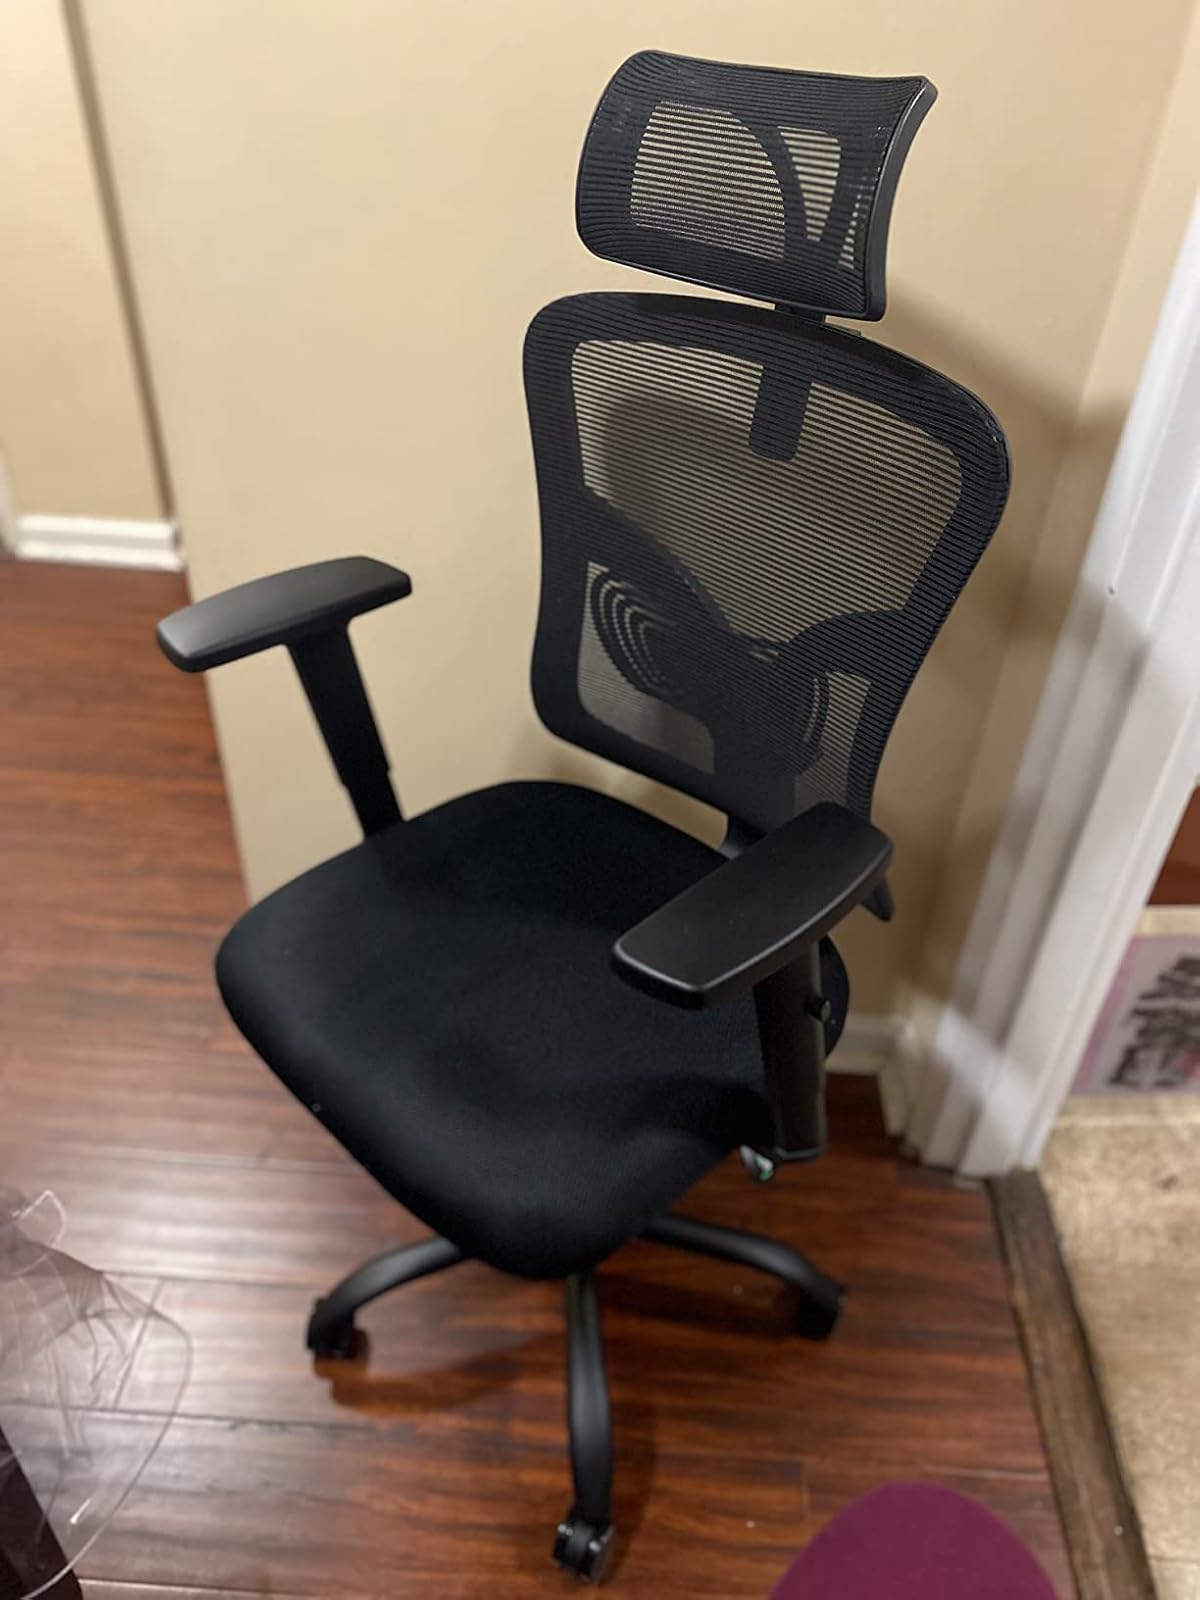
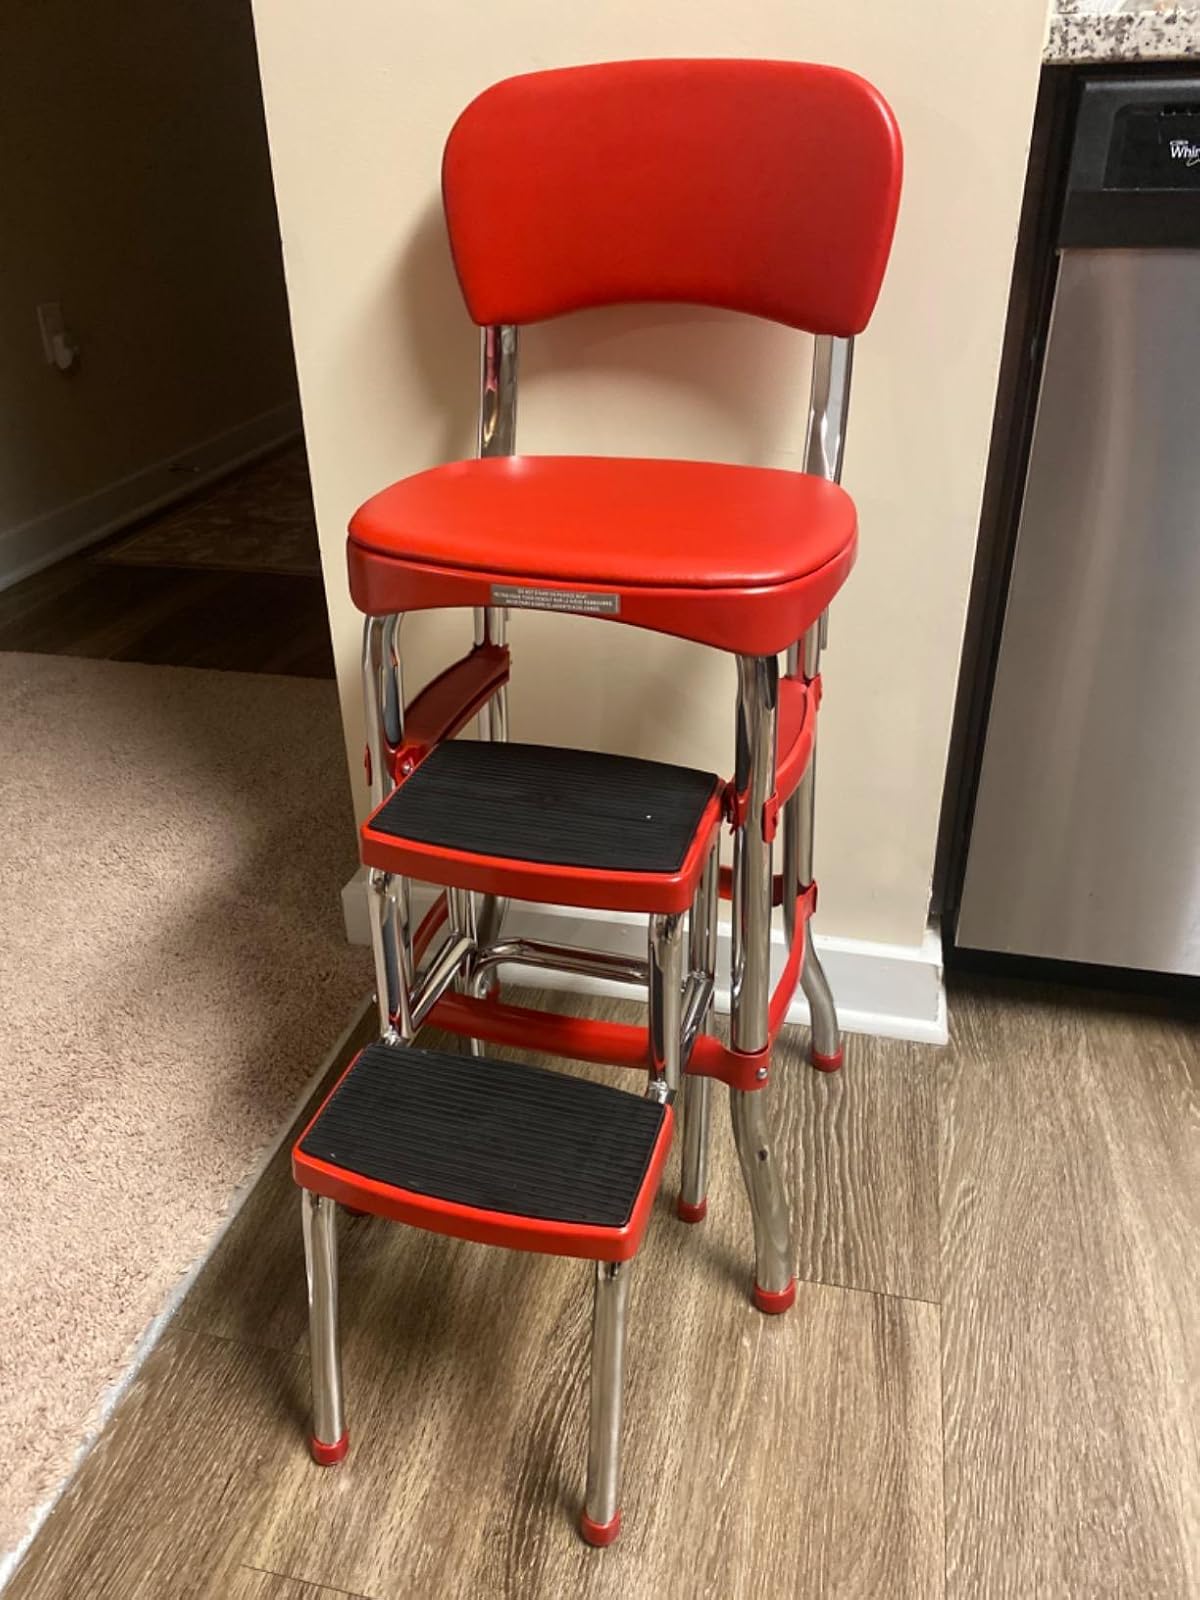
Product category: items_chair
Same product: no